Cyclones BOB 03 and Yemyin

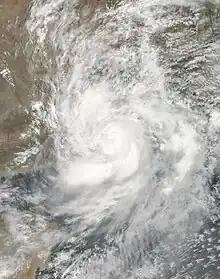
Yemyin after landfall in Pakistan on June 26

Deep Depression BOB 03 and Cyclonic Storm Yemyin (JTWC designation: 03B) were a pair of deadly tropical cyclones that made landfalls on India and Pakistan in June 2007. The Pakistan Meteorological Department referred to both as Tropical Cyclone 03B, naming it "Tropical Cyclone Yemyin". At the time, the official WMO body responsible for tropical cyclones in the Arabian Sea, the India Meteorological Department (IMD), did not name them. However, the IMD reassessed the second system to have reached cyclonic storm strength, and retroactively named it Yemyin.